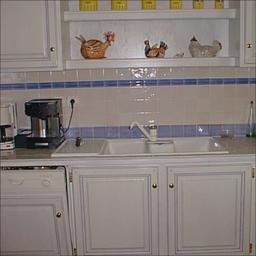
Room type: kitchen